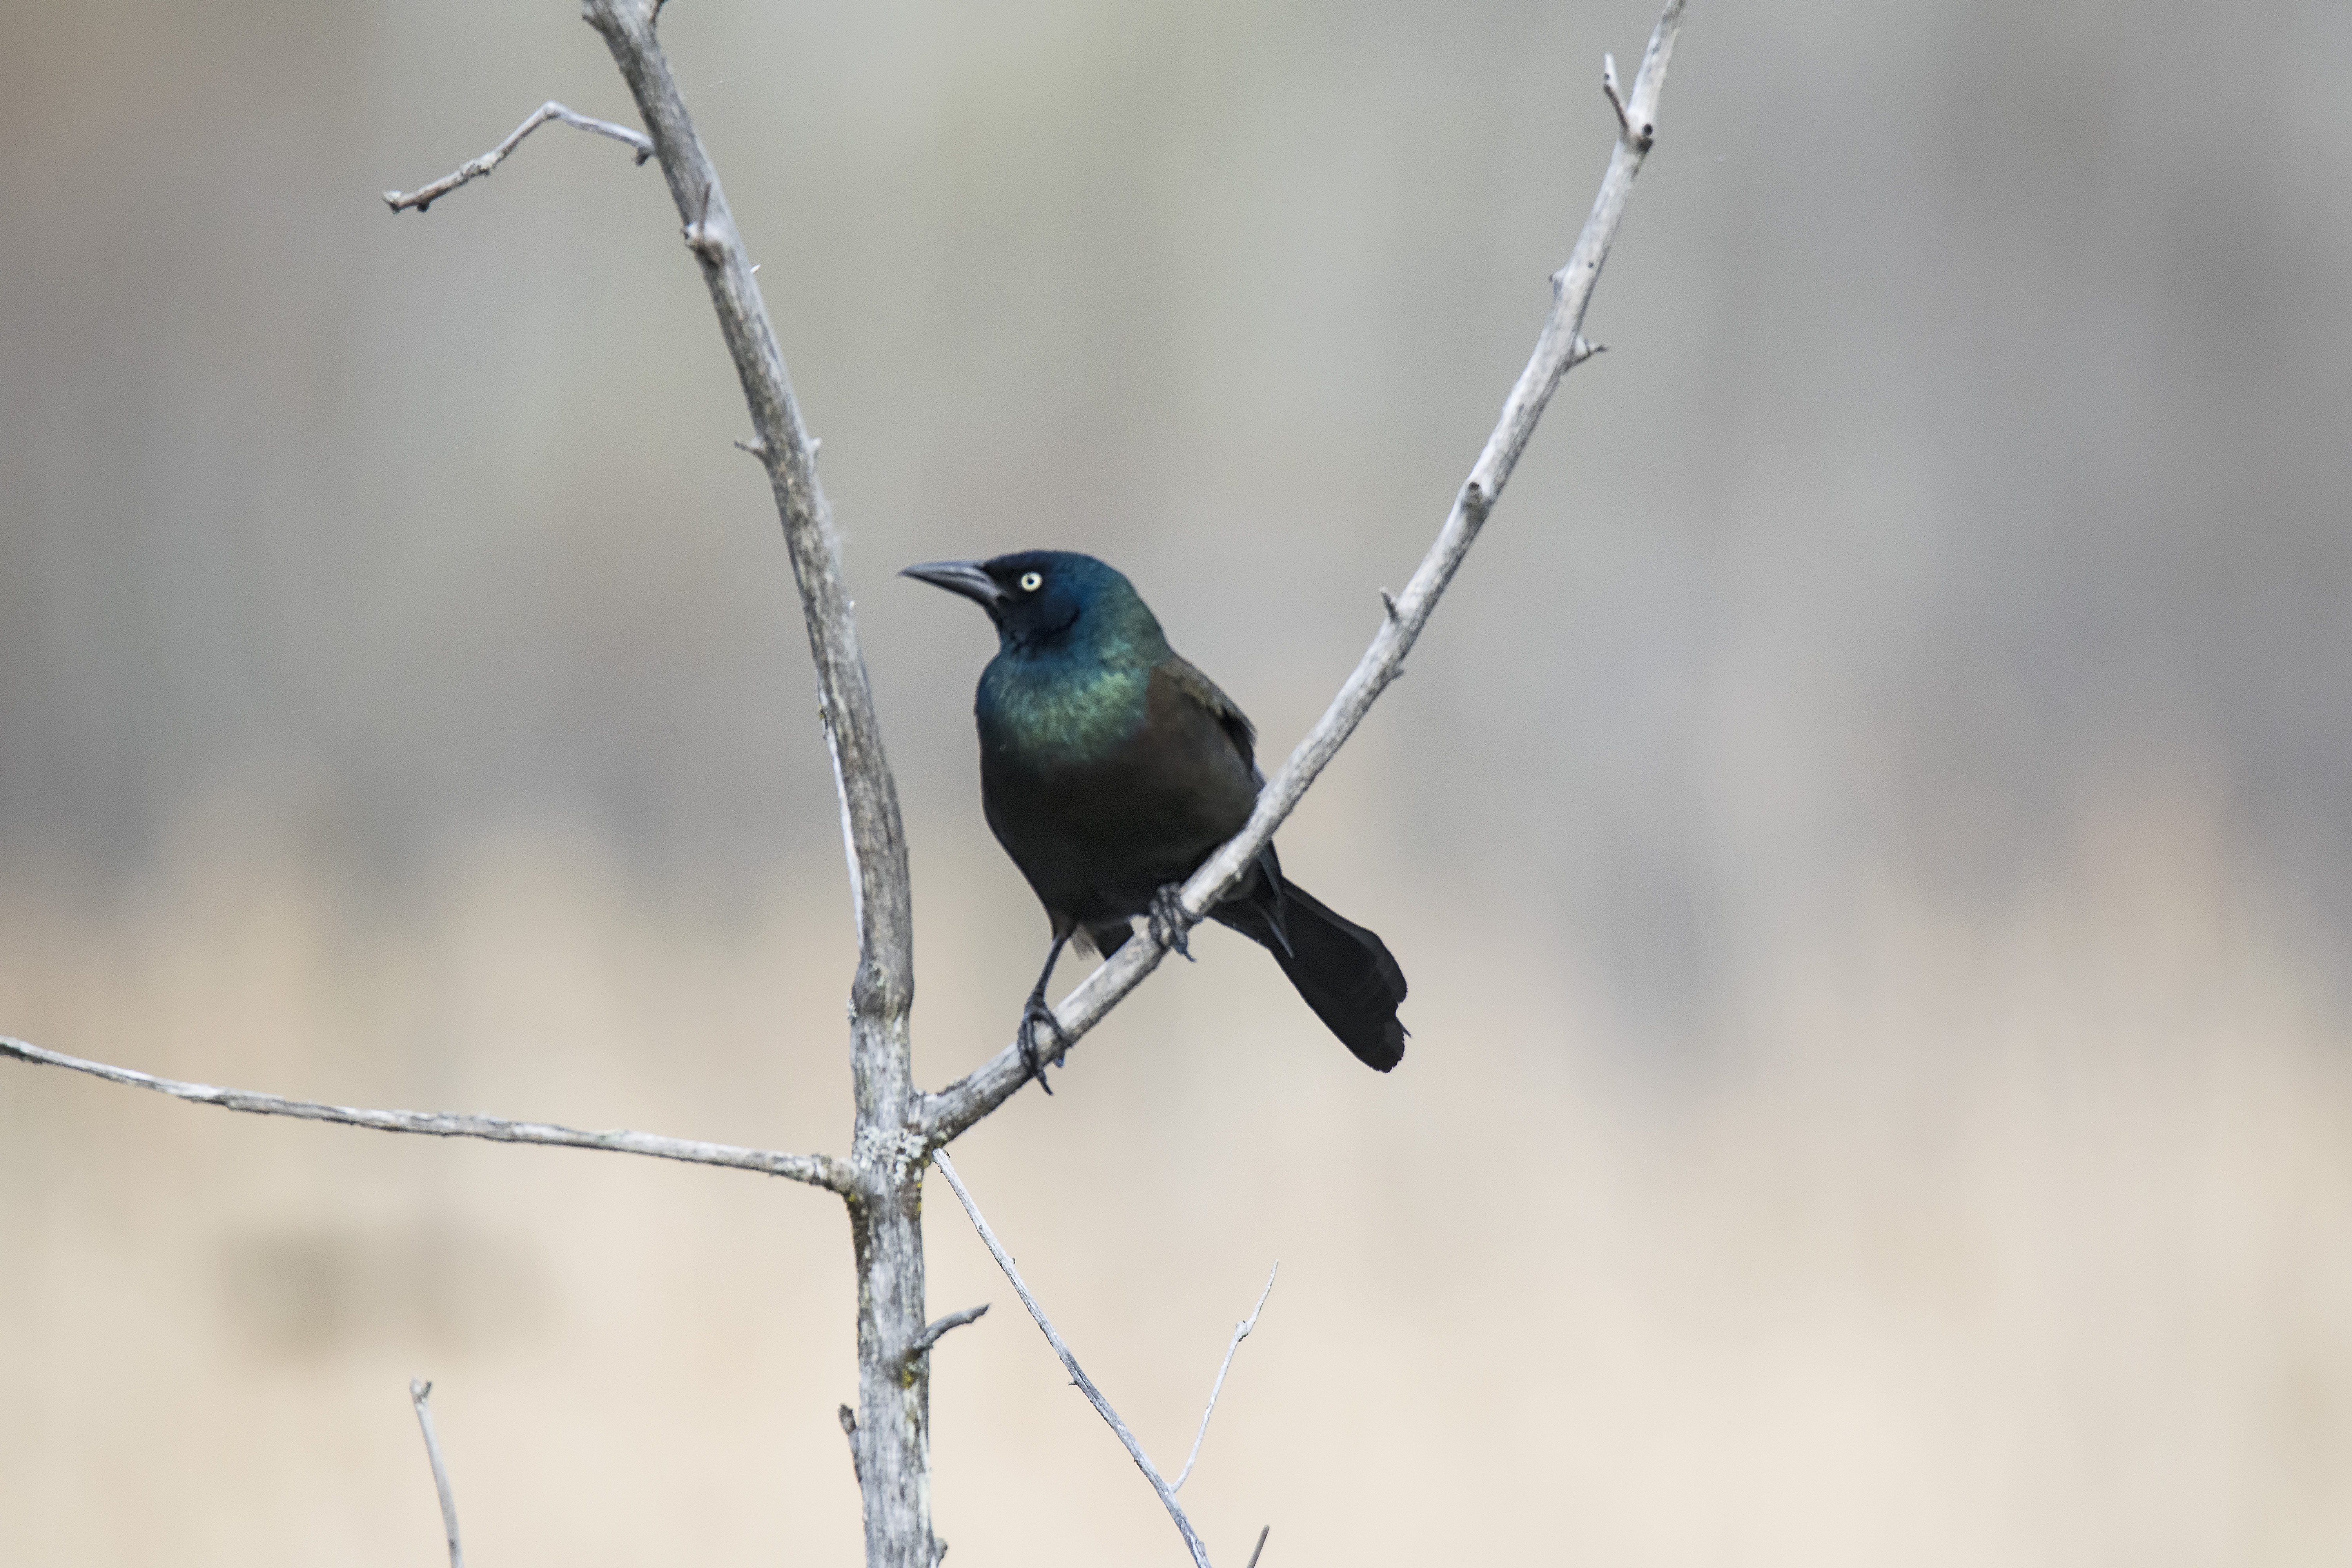
nature, branch, bird, wildlife, beak, fauna, twig, canada, vertebrate, common, bronze, quebec, sherbrooke, oiseau, quiscale, grackle, old world flycatcher, perching bird, emberizidae